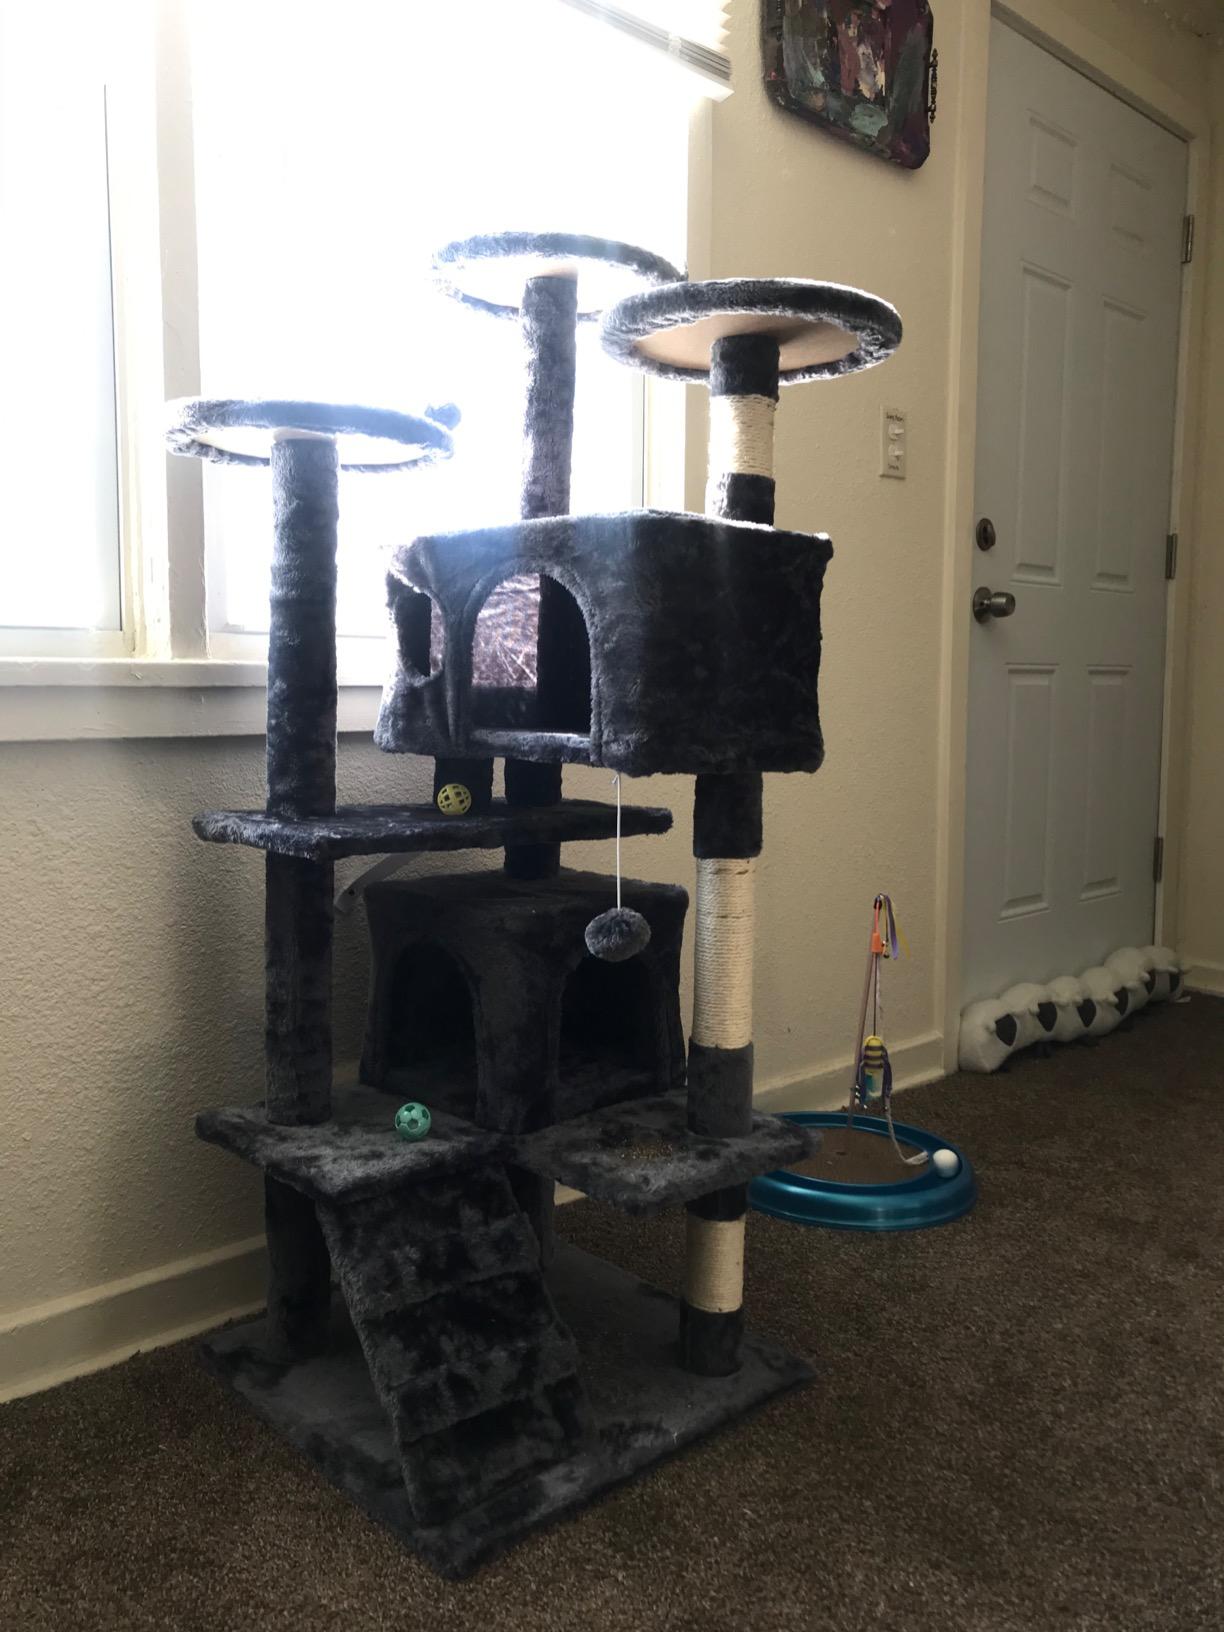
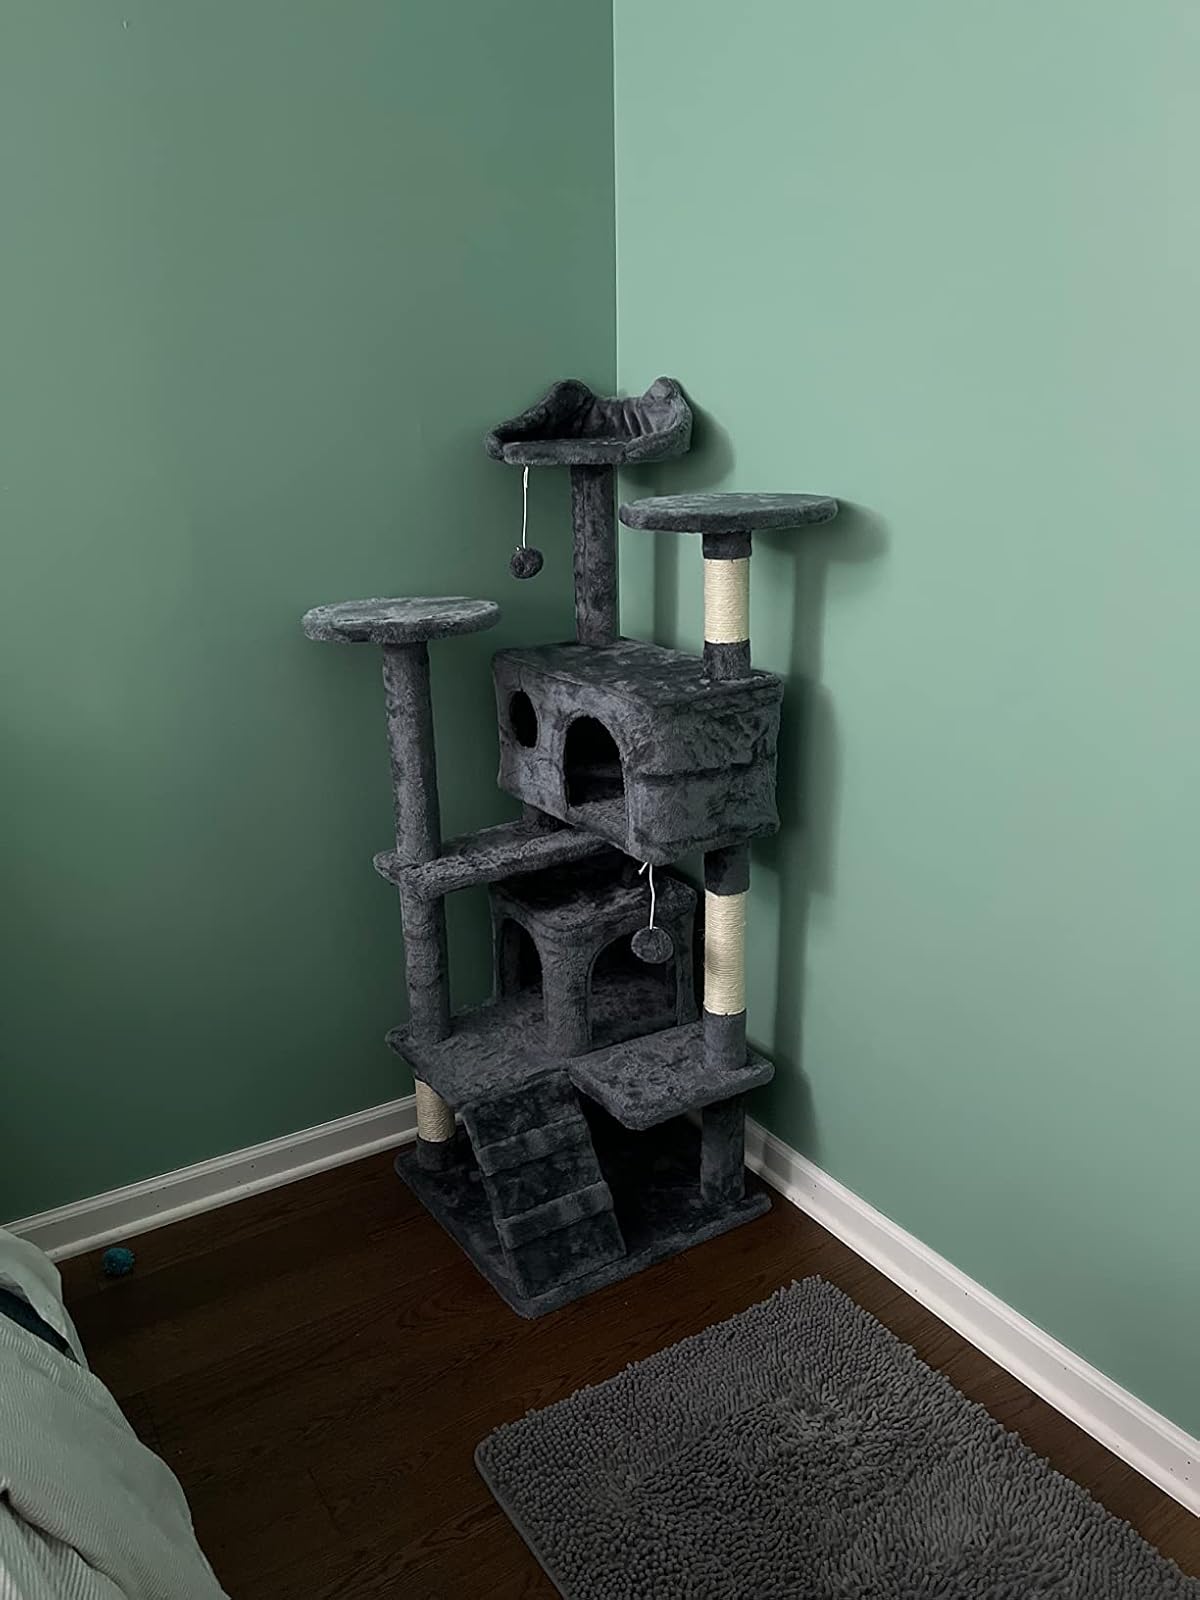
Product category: items_cat tree
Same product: yes